462

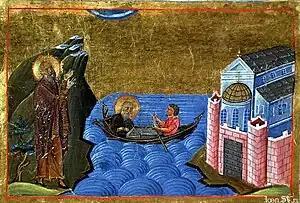
The Monastery of Stoudios (Turkey)

Year 462 (CDLXII) was a common year starting on Monday of the Julian calendar. At the time it was known as the Year of the Consulship of Severus and Leo (or, less frequently, year 1215 "Ab urbe condita"). The denomination 462 for this year has been used since the early medieval period, when the Anno Domini calendar era became the prevalent method in Europe for naming years.